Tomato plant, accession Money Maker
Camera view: tilt-top (135 deg); turntable rotation: 330 degrees
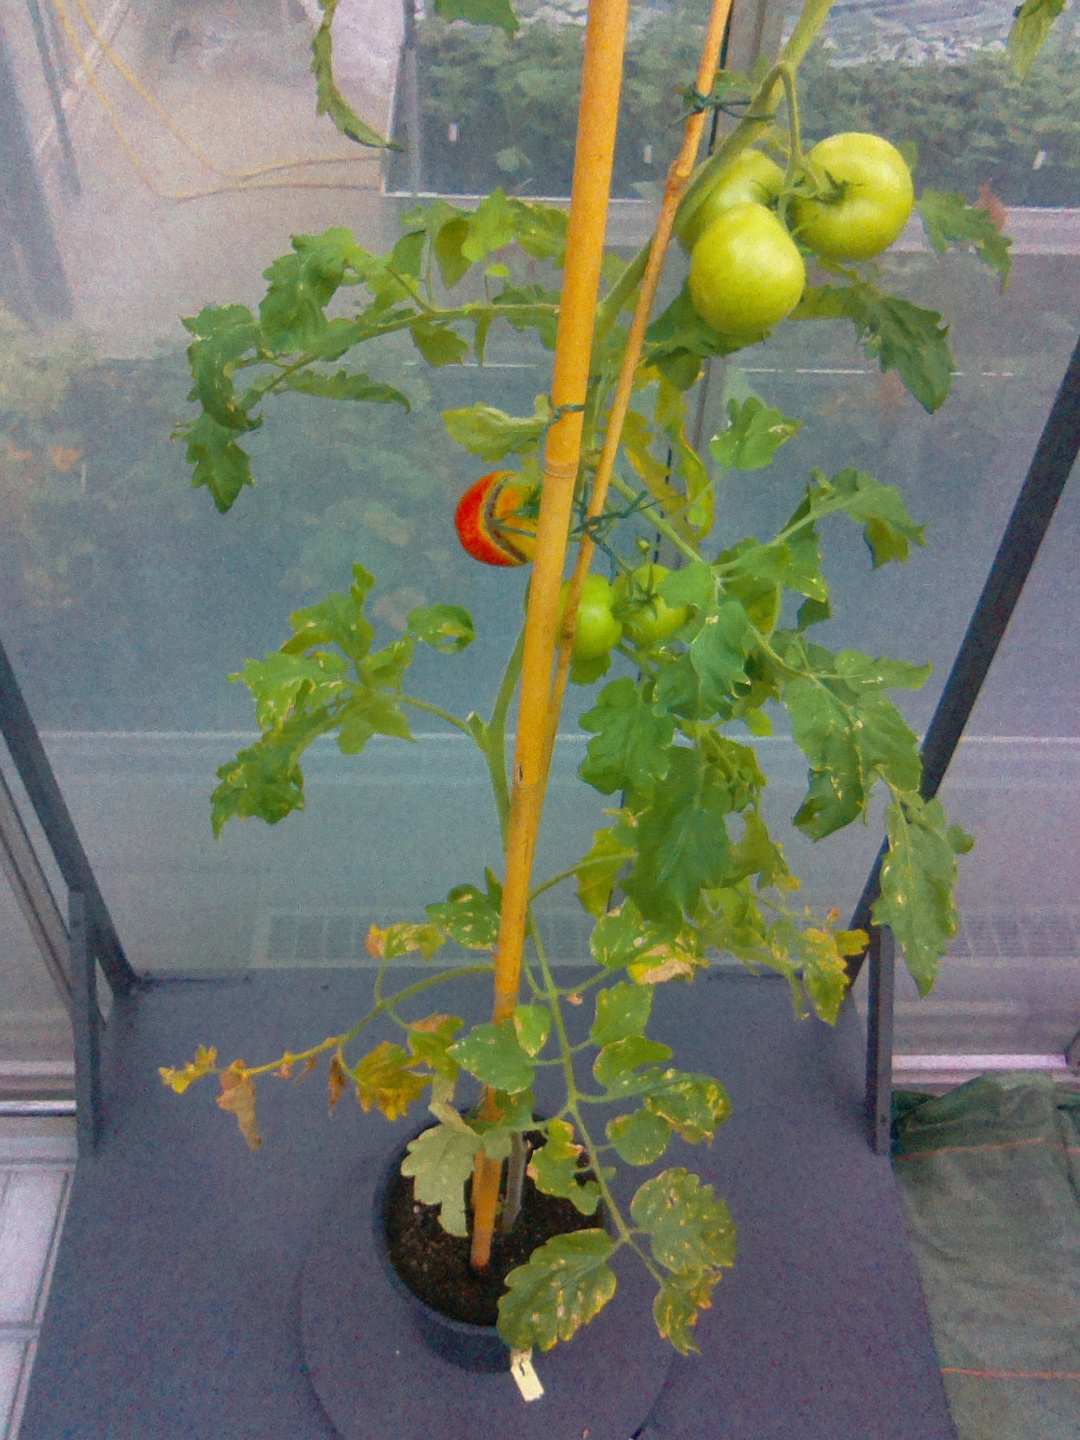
BBCH growth stage 72: 20%-30% of final fruit size